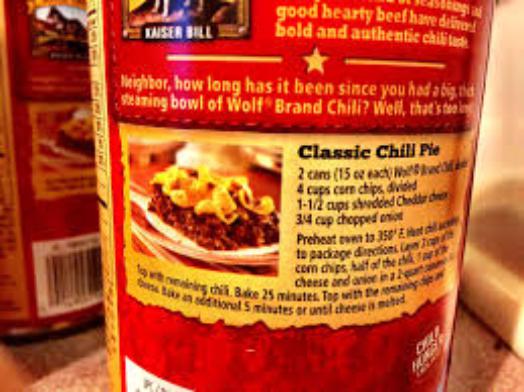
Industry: Food